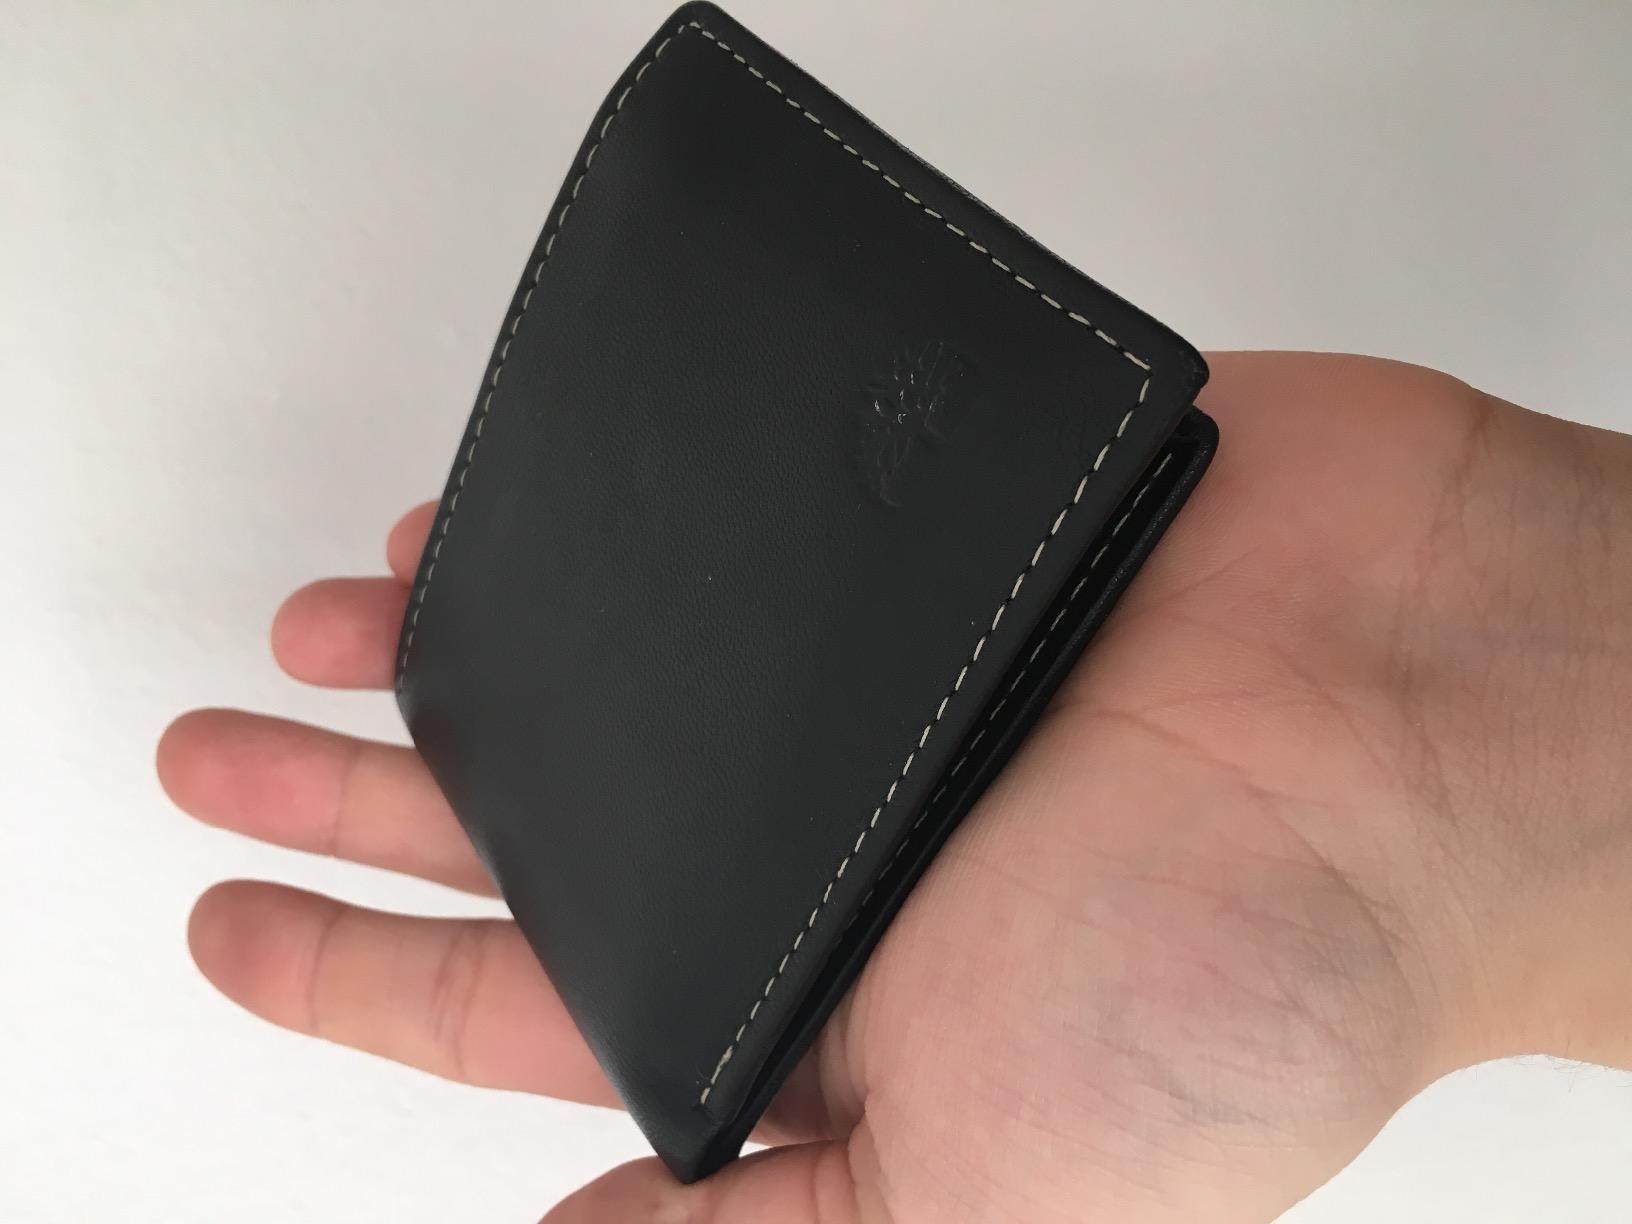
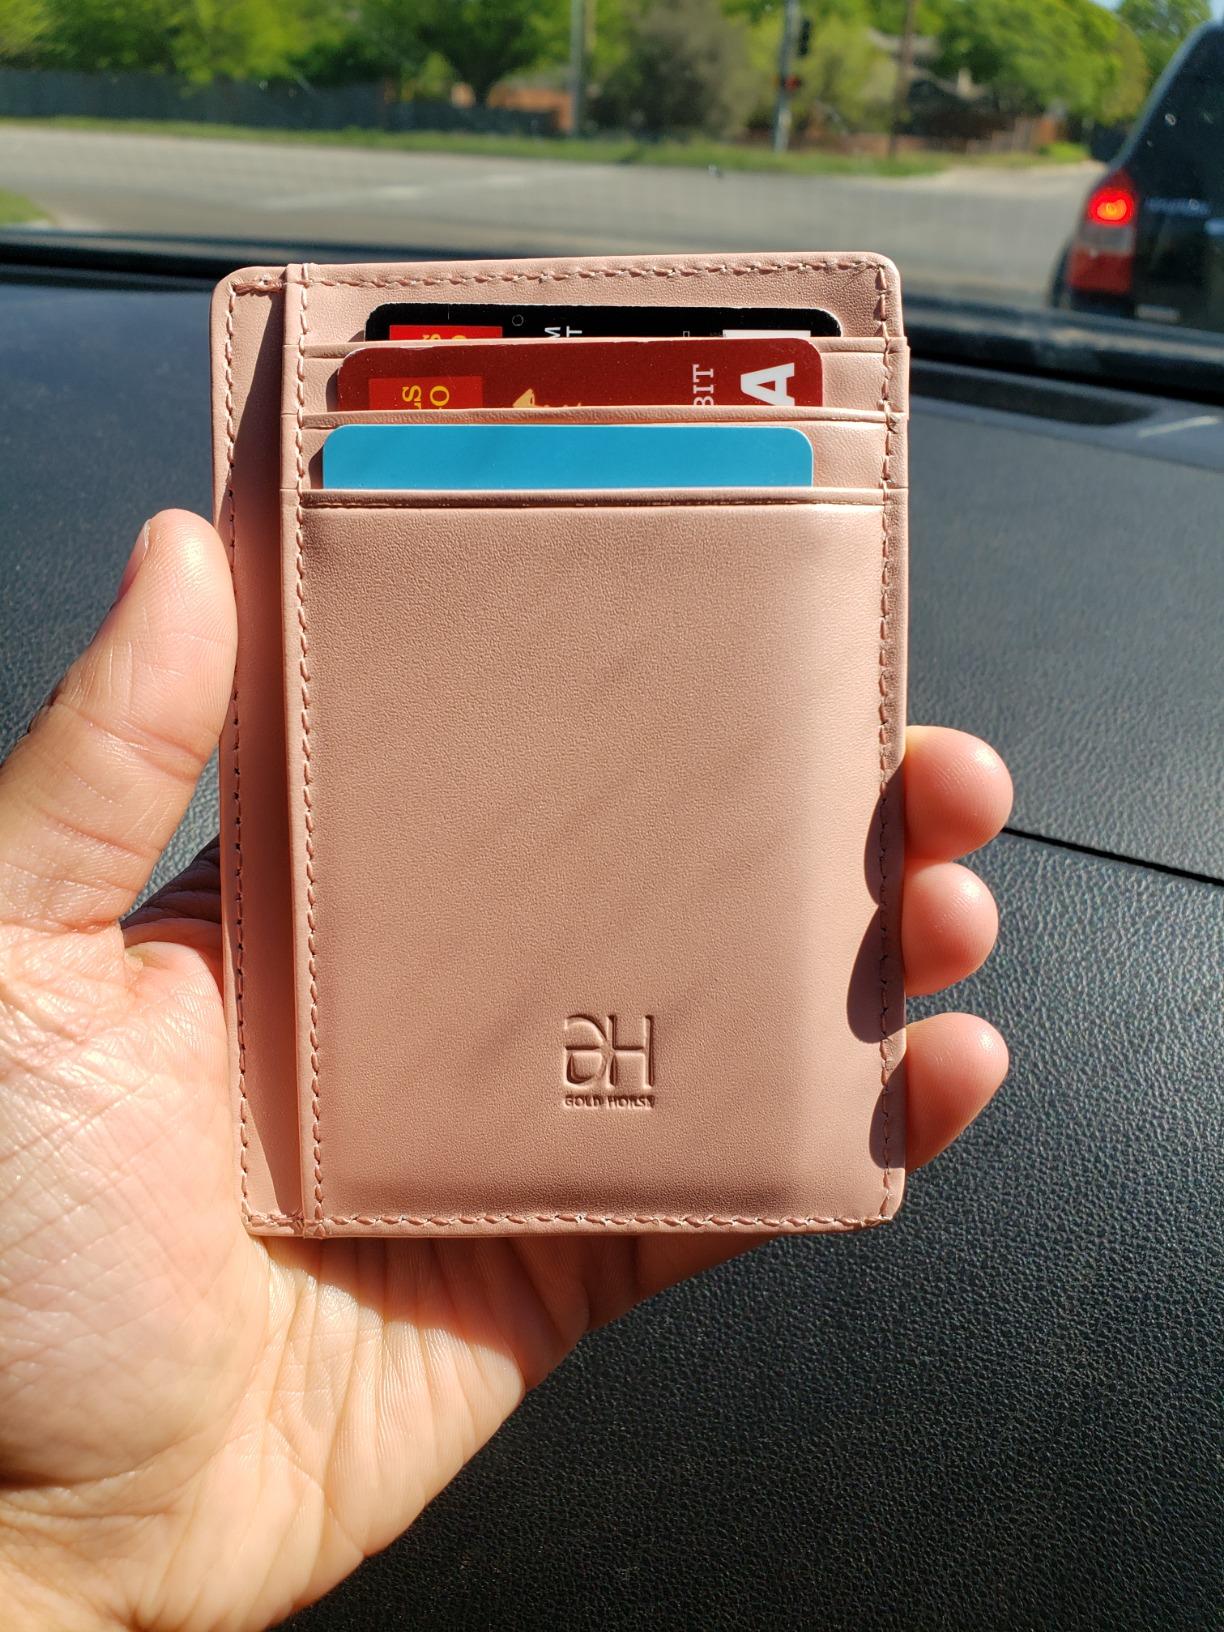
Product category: accessories_wallet
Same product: no